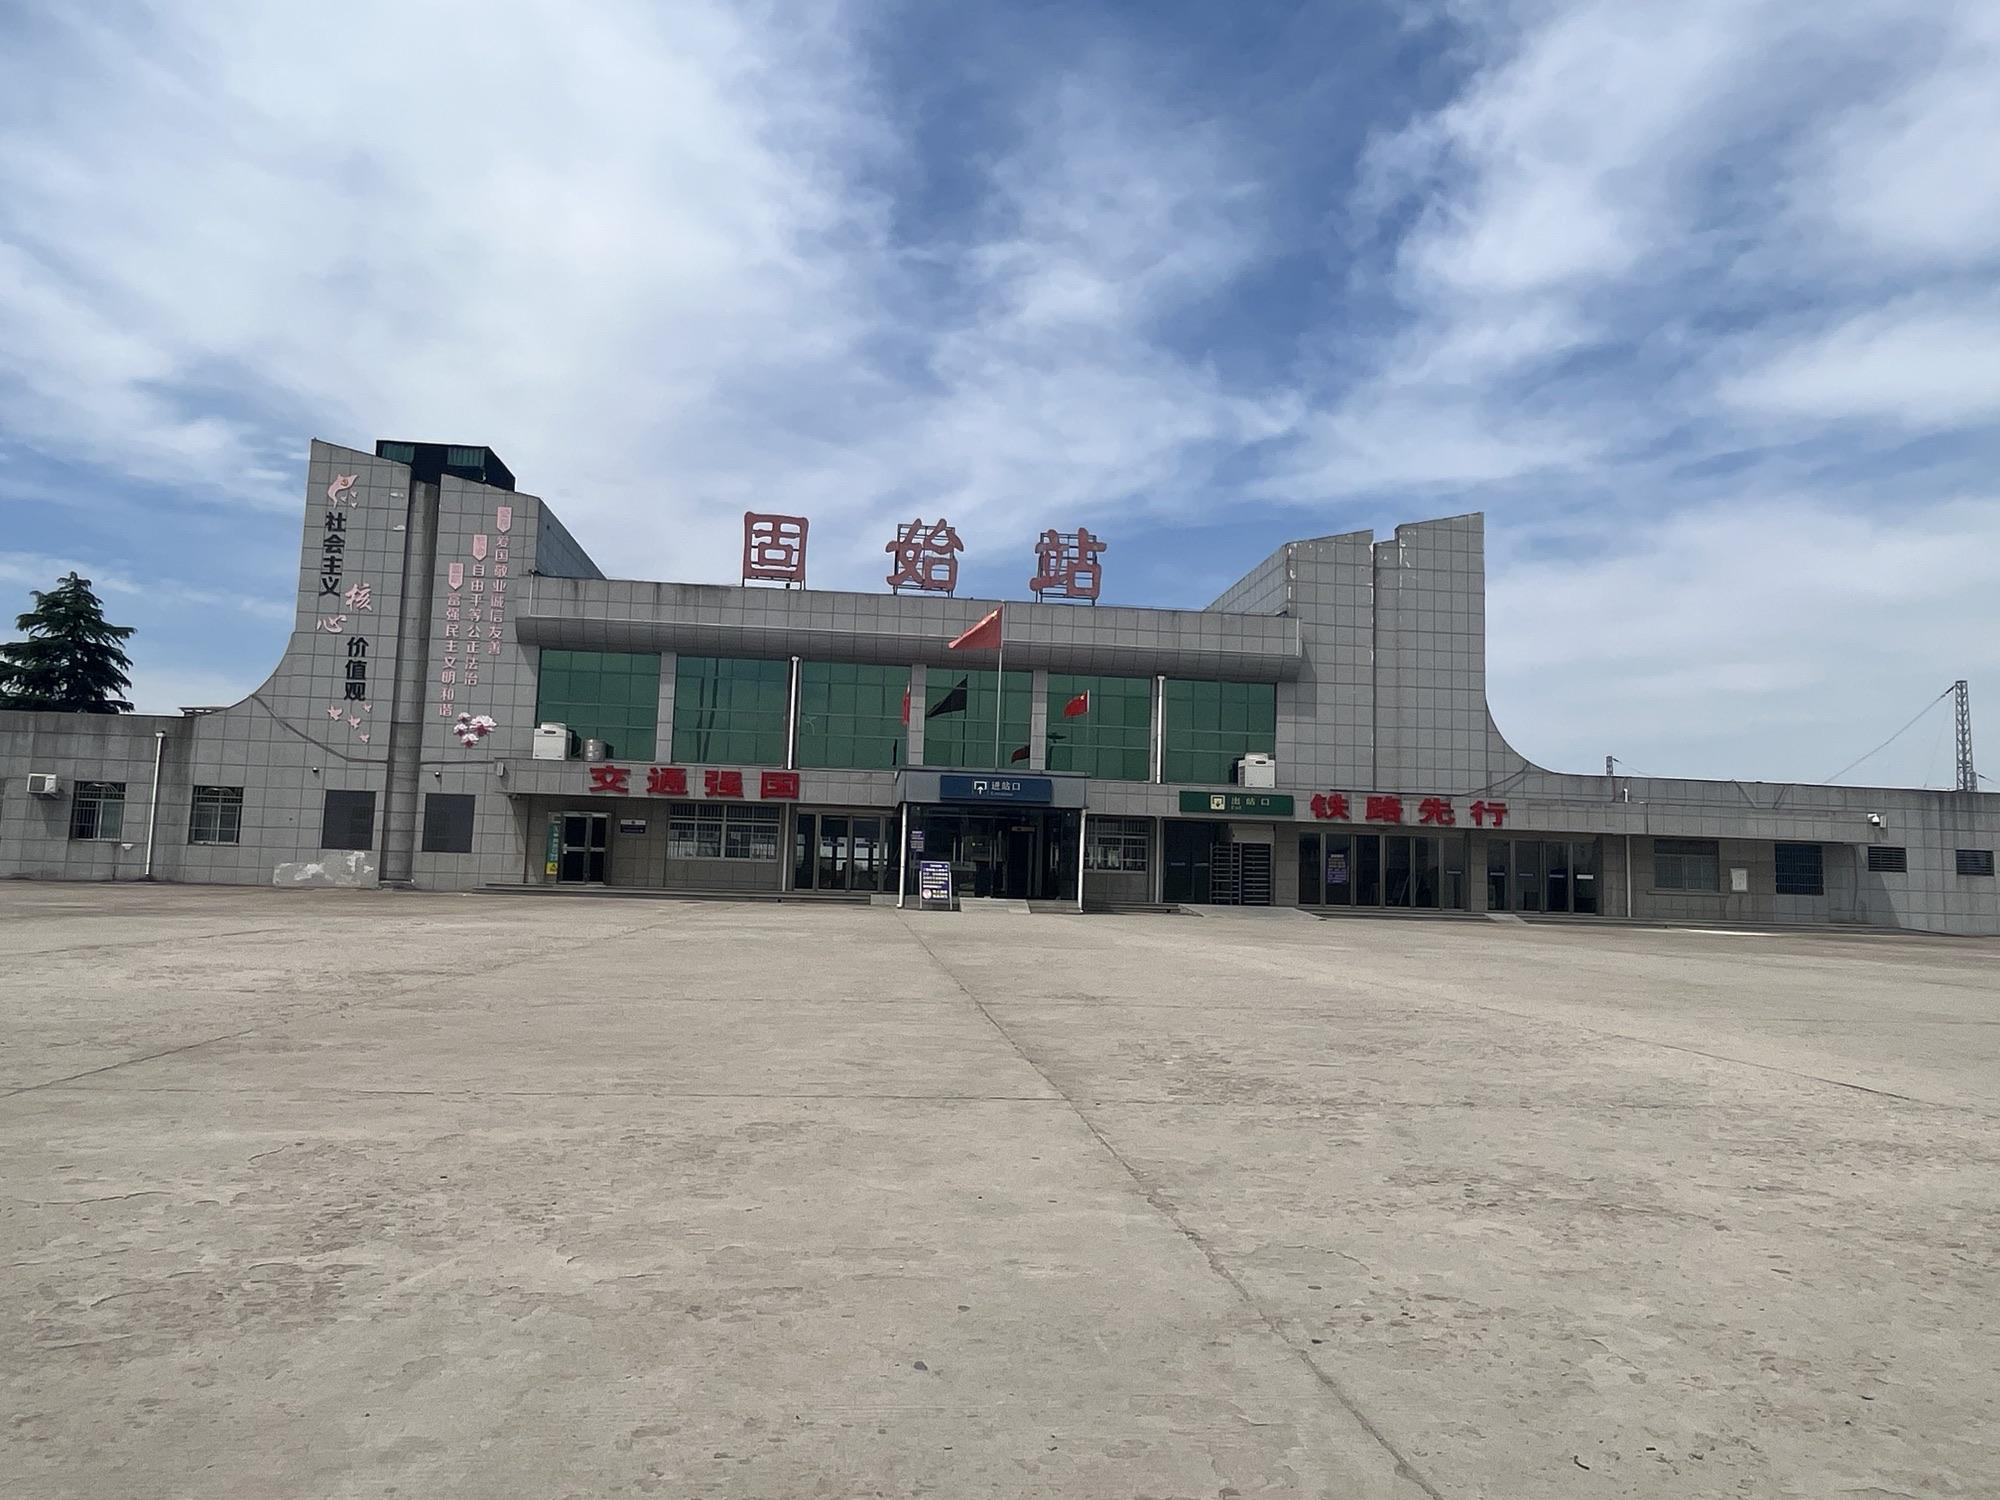
地标名称：固始站
所在城市：信阳市·固始县